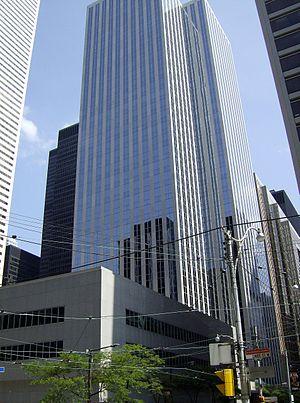
La récession du début des années 2000 est une contraction de l'activité économique qui a touché certains pays développés. Cette récession a affecté les pays-membres de l'Union Européenne en 2000-2001 et les États-Unis en 2002-2003. Plusieurs grands pays développés ont cependant évité cette récession, tel la Grande-Bretagne, le Canada, ou l'Australie. L'économie russe, très fragile tout au long des années 1990 et qui sortait à peine de la crise financière de 1998, a plutôt eu tendance à repartir au cours de cette période, tandis que la récession de l'économie japonaise continua. Cette récession fut moins sévère que les deux précédentes dans les pays industrialisés, à tel point que le mot de récession est discuté concernant l'économie américaine dans la mesure où celle-ci n'a pas connu deux trimestres consécutifs de contraction du PIB.